Comanche campaign

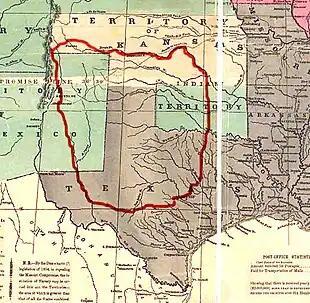
A map showing Comanche lands Comancheria during the 1800s.

This treaty was later followed by the Medicine Lodge Treaty in 1867, which helped to solidify the reservation system for the Plains Indians. These policies eventually became part of President Ulysses S. Grant's Peace Policy, which prioritized missionary work and education over fighting. President Grant's Peace Policy became an important part of the white-Indian relations for a number of years.